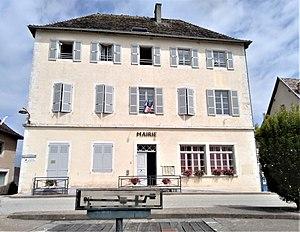
Mairie de Brangues
Brangues est une commune française située dans le département de l'Isère en région Auvergne-Rhône-Alpes.